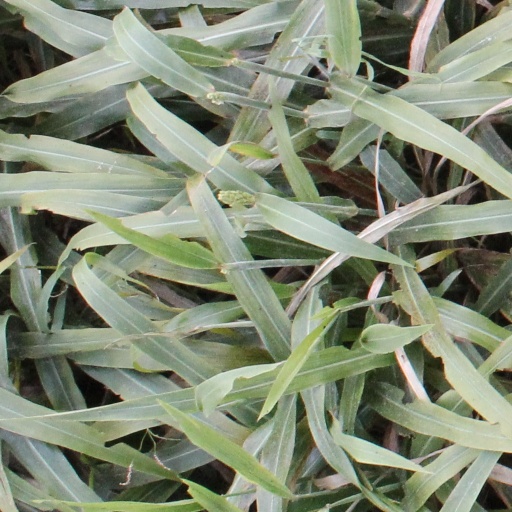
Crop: sorghum